2023 Modern Pentathlon World Cup

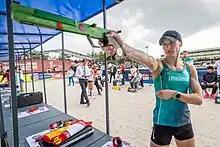
World Cup Final - Gintarė Venčkauskaitė-Juškienė.

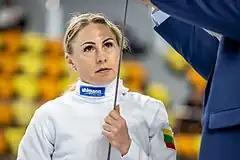
World Cup Final - Laura Asadauskaitė-Zadneprovskienė.

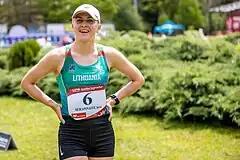
World Cup Final - Ieva Serapinaitė.

The 2023 Modern Pentathlon World Cup was the annual edition of the Modern Pentathlon World Cup in the Olympic modern pentathlon format, governed by the UIPM.